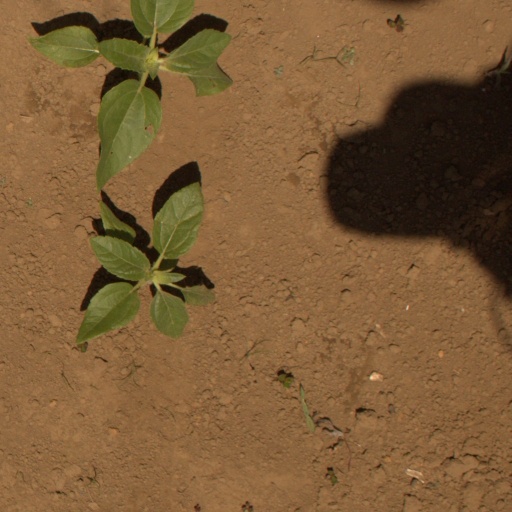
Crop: Jerusalem artichoke